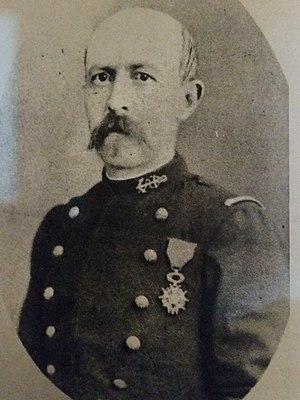
Gustave Kanappe à Toulon en octobre 1878.
Gustave Kanappe est un officier et explorateur français.